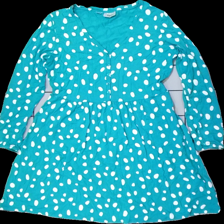
View: front
Type: Dress
Category: Ladies
Brand: Not in the list
Brand text on label: bpc
Colors: Green, White
Material: 100% viscose
Pattern: Dots
Cut: Regular
Size: 40
Season: All
Stains: Major
Damage: fläck
Damage location: middle center
Price range: <50
Recommended usage: Export
Description: grön klänning med prickar, lätt nopprig och fläck bak